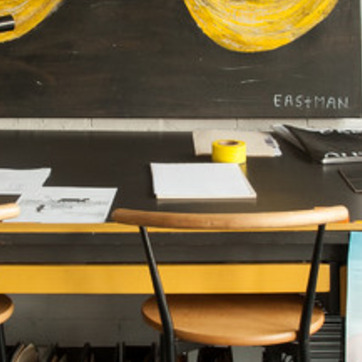
Material: paper